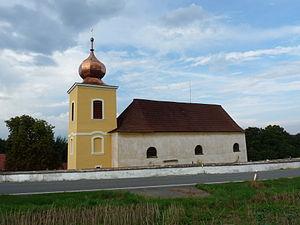
Štichovice est une commune du district de Plzeň-Nord, dans la région de Plzeň, en République tchèque. Sa population s'élevait à 112 habitants en 2019.